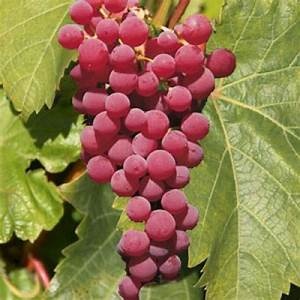
Label: grape